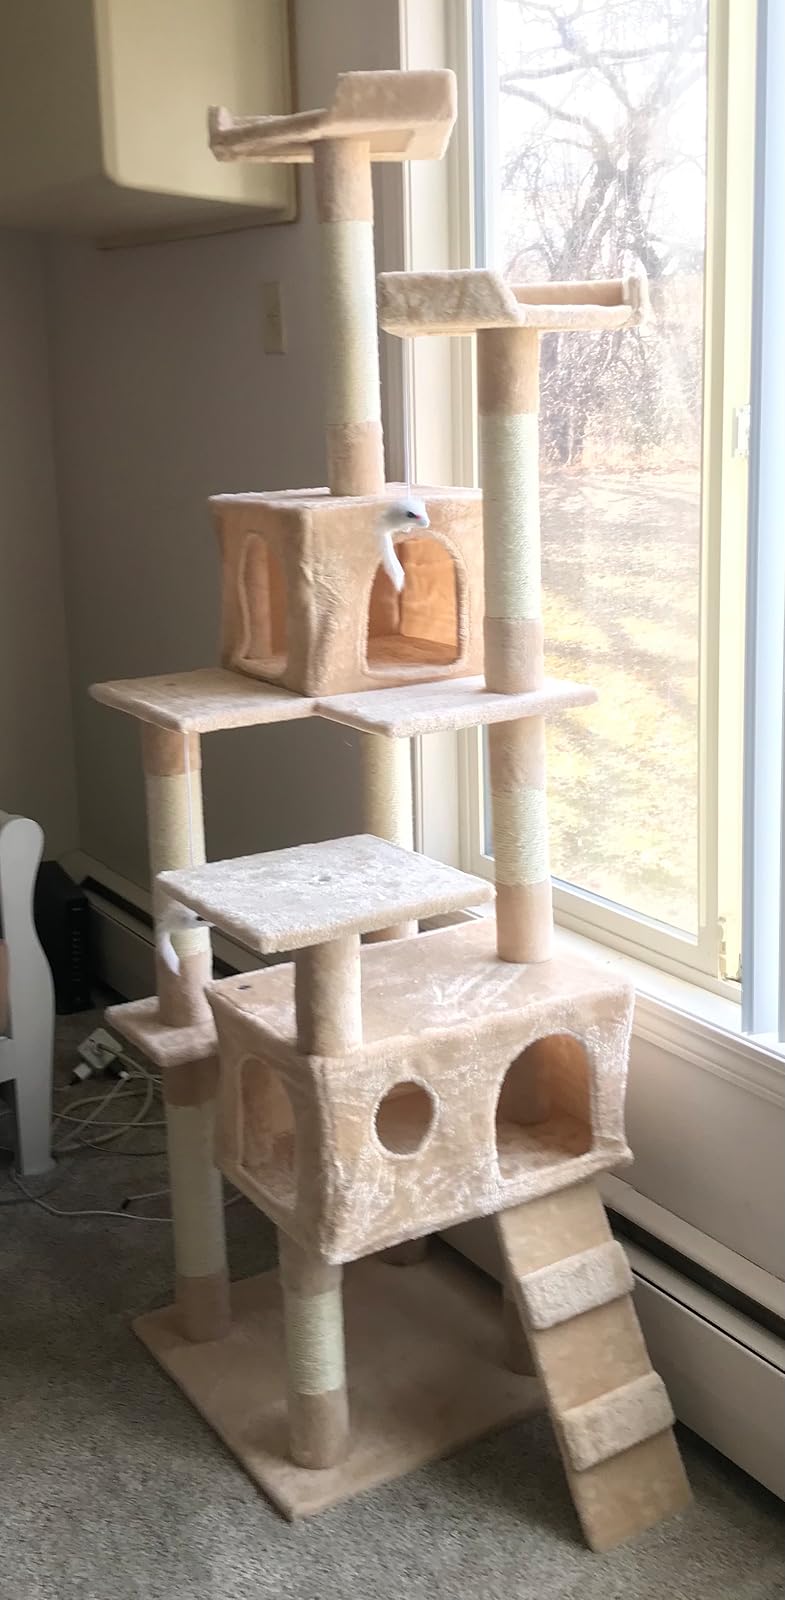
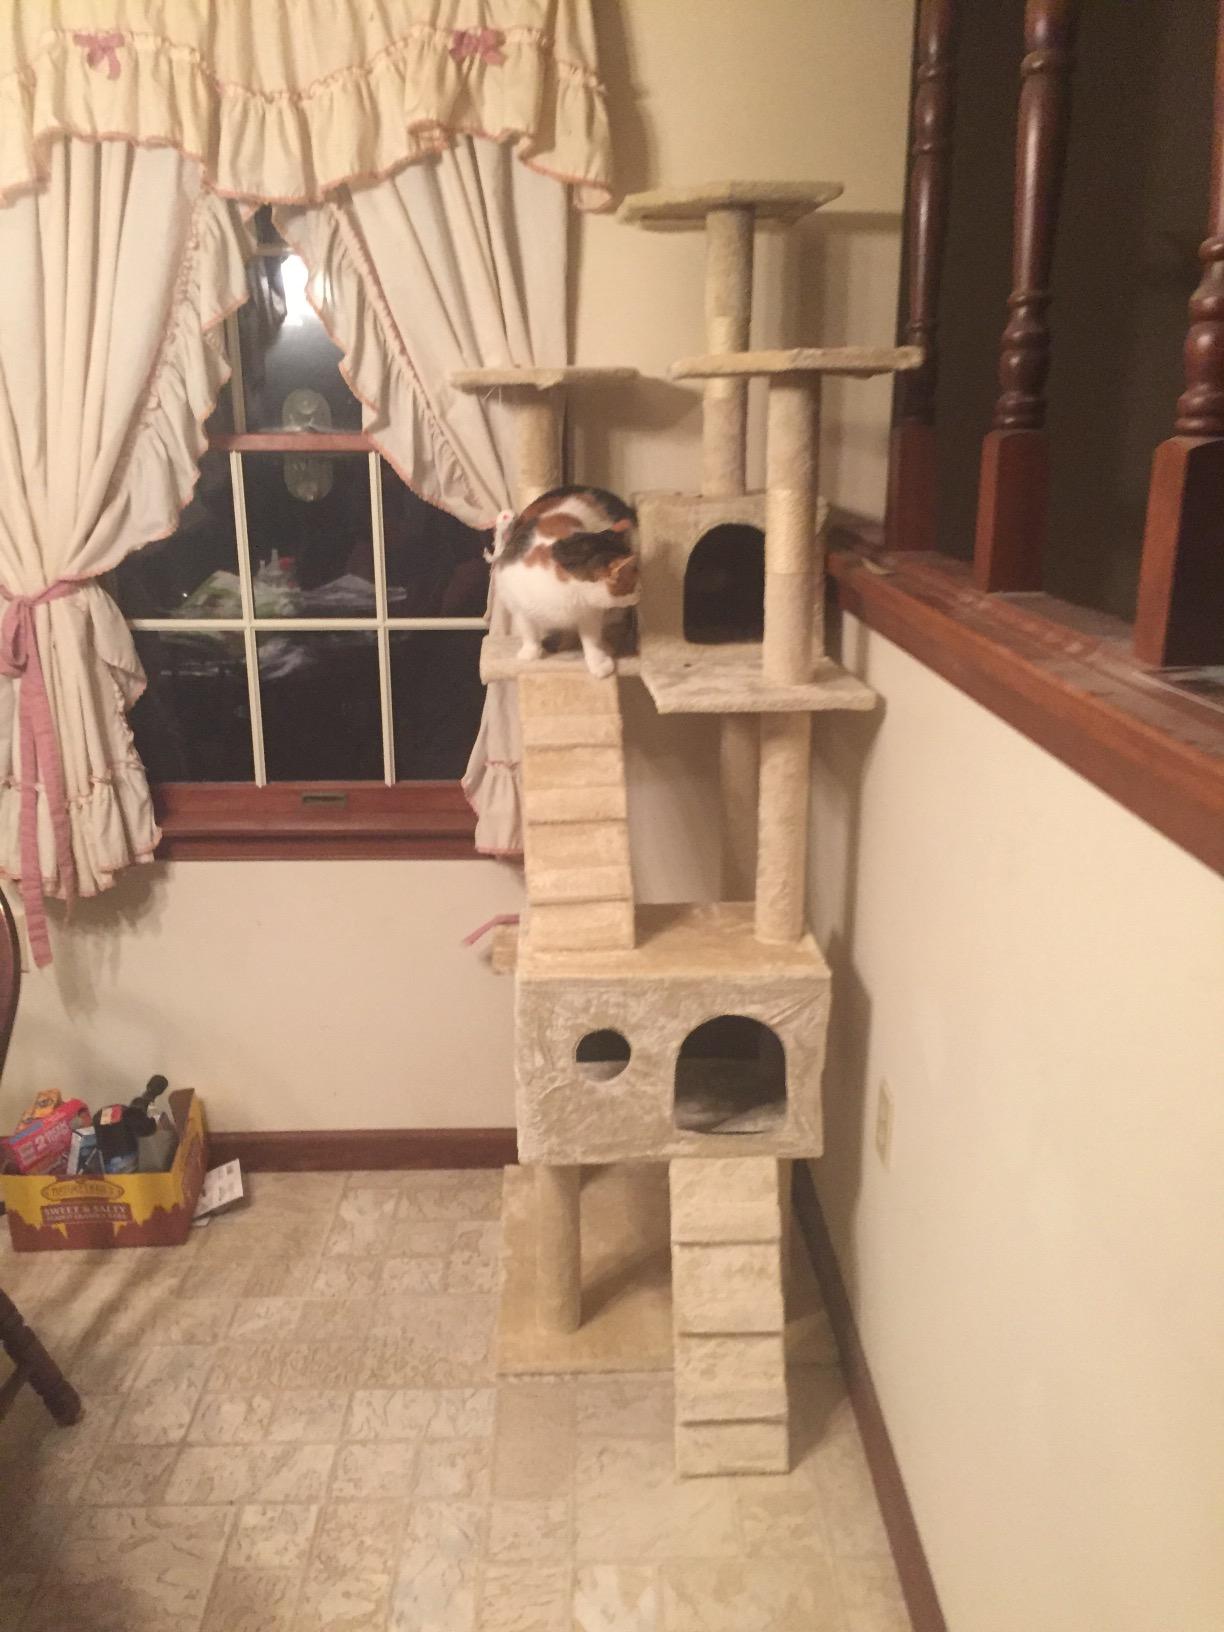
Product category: items_cat tree
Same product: no